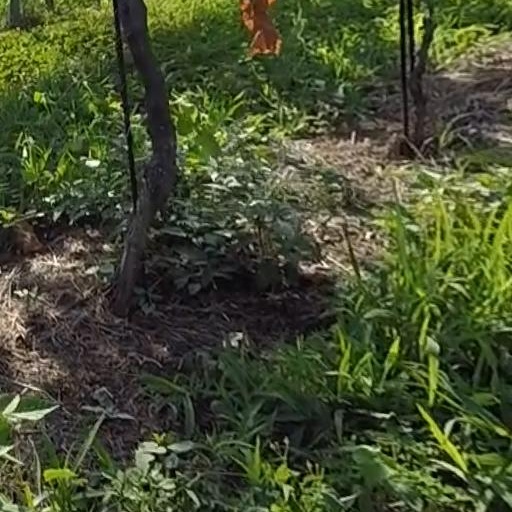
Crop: grape